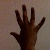
The image shows a hand gesture representing the number 5 in Indian Sign Language.